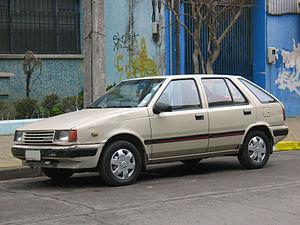
La Hyundai Excel est une berline compacte de la marque Hyundai produite de 1985 à 1994. Elle porte alors le patronyme de Pony sur certains marchés d'exportation.